Pavel Bure

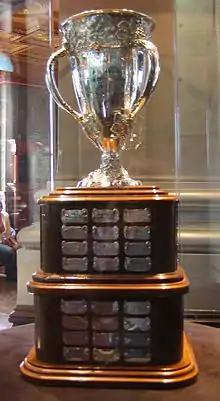
The Calder Memorial Trophy that Bure won in his rookie season

As the Canucks opened the 1992 playoffs against the Winnipeg Jets, Bure recorded his first NHL hat trick in game six to help force a seventh and deciding game. Vancouver won the series to advance to the second round, but were eliminated by the Edmonton Oilers. Bure finished his first Stanley Cup playoffs with six goals and 10 points in 13 games. At the end of the season, he was awarded the Calder Memorial Trophy as rookie of the year. His 60 points were second among first-year players to Tony Amonte's 69 points with the Rangers, although Bure played in 14 fewer games. When accepting the award, Bure thanked Canucks linemate Igor Larionov for his guidance. On arriving in Vancouver, his former Red Army teammate took him into his home for two weeks before Bure moved into his own apartment; the two also roomed together on the road. Bure's Calder Trophy, along with head coach Pat Quinn's Jack Adams Award as the league's top coach, marked the first major individual NHL awards in Canucks' team history. However, despite being named the league's top rookie, Bure was left off the NHL All-Rookie Team, making him the only Calder recipient not to be named to the lineup. This was because he split his time playing both left and right wing. When it came to voting for the players, Bure had the most total votes, but not enough at either position to claim a spot.